The Dark Knight

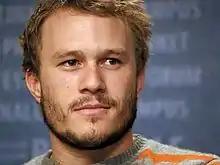
Heath Ledger (2006) received the Academy Award for Best Supporting Actor, making him only the second actor to win a posthumous Academy Award.

"The Dark Knight" received critical acclaim. On Rotten Tomatoes, the film holds a approval rating from the aggregated reviews of critics, with an average score of . The consensus reads; "Dark, complex and unforgettable, "The Dark Knight" succeeds not just as an entertaining comic book film, but as a richly thrilling crime saga." On Metacritic the film has a weighted average score of 84 out of 100 based on 39 critics, indicating "universal acclaim". Audiences polled by CinemaScore gave the film an average grade of "A" on an A+ to F scale.